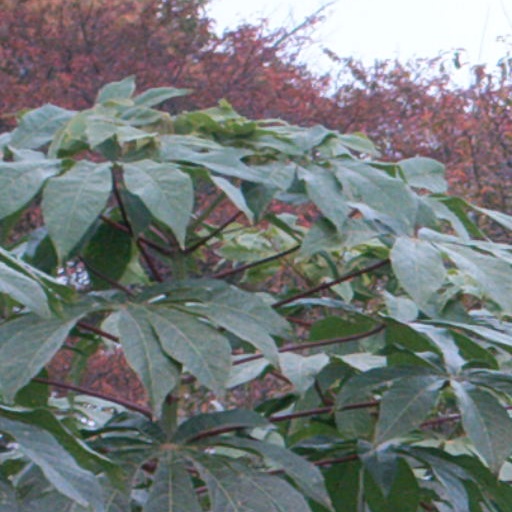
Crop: cassava